Roberto Albores Gleason

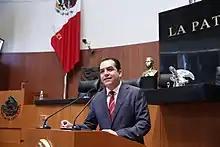
Albores Gleason in March 2013

Roberto Armando Albores Gleason (born 16 February 1979) is a Mexican politician affiliated with the PRI. He currently serves as Senator of the LXII Legislature of the Mexican Congress representing Chiapas. He also served as members of the Chamber of Deputies during the LXI Legislature.